Ticinum

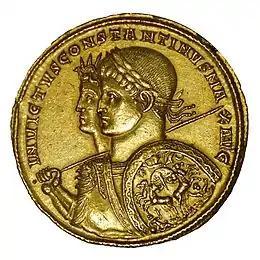
Full-view image of the coin

Ticinum (the modern Pavia) was an ancient city of Gallia Transpadana, founded on the banks of the river of the same name (now the Ticino) a little way above its confluence with the Padus (Po).